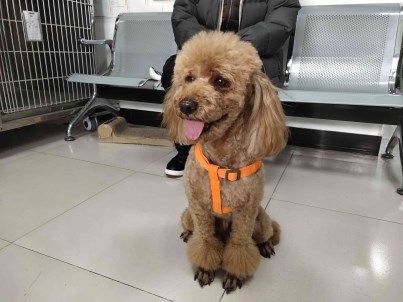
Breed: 7449-n000128-teddy